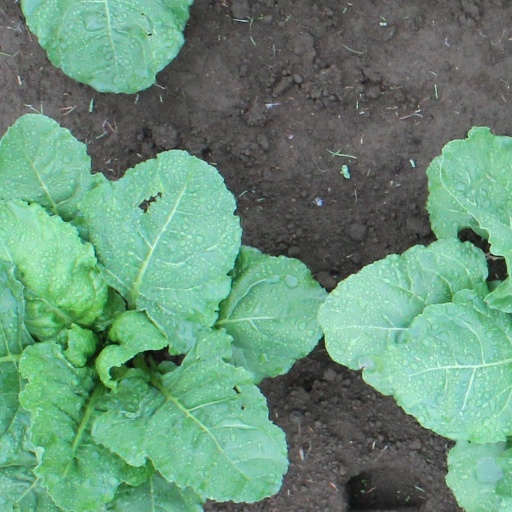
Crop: sugar beet